Cuajimalpa

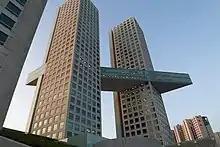
Torre Arcos 2

There are areas of great wealth near areas populated by lower classes. Cuajimalpa is the most expensive place to buy a house or apartment in Mexico City with the average square meter costing 55% more than the average for the rest of the city. However, prices vary widely within the borough between developments for the most wealthy and areas which are still poor.